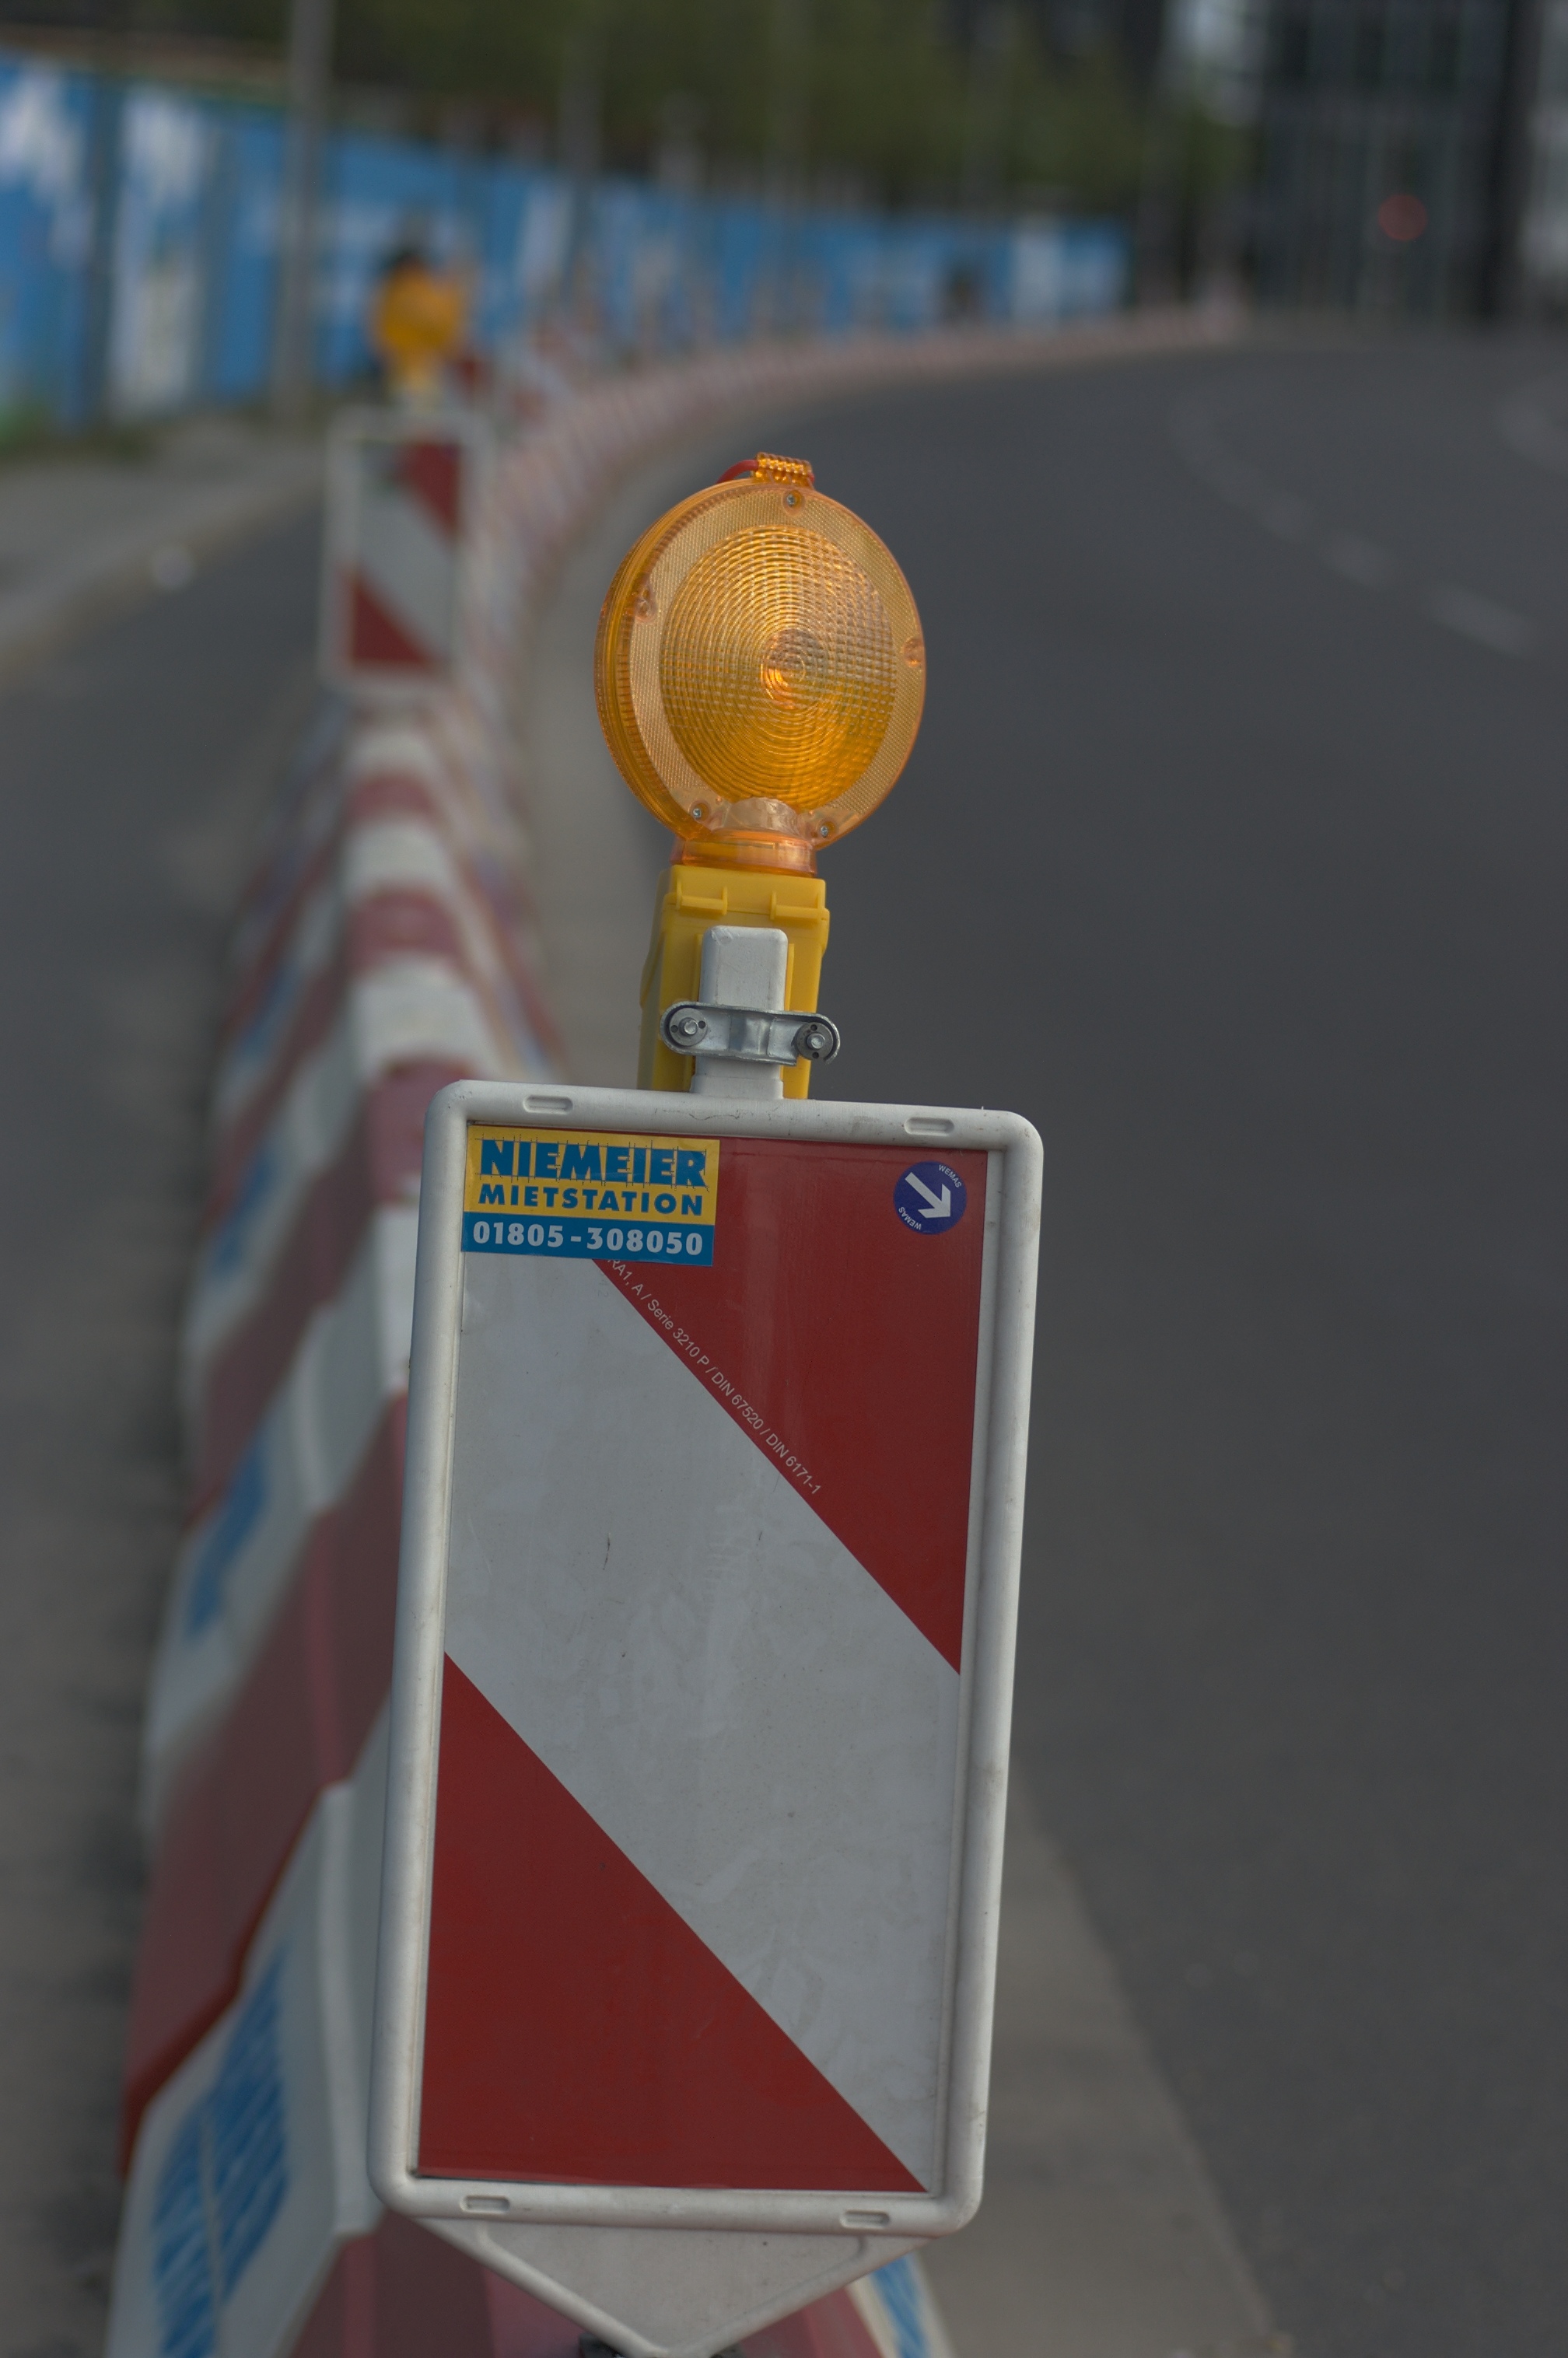
street, sign, drink, lighting, 2012, f14, rawtherapee, germany, deutschland, berlin, pentax, lenstagged, steffenzahn, guessedberlin, k100d, justpentax, iamflickr, cosina, voigtlander, 58mm, nokton, cosinavoigtlnder, 58mmf14, 58mm14, nokton58mmf14slii, 58mmf14nokton, gwbhenry